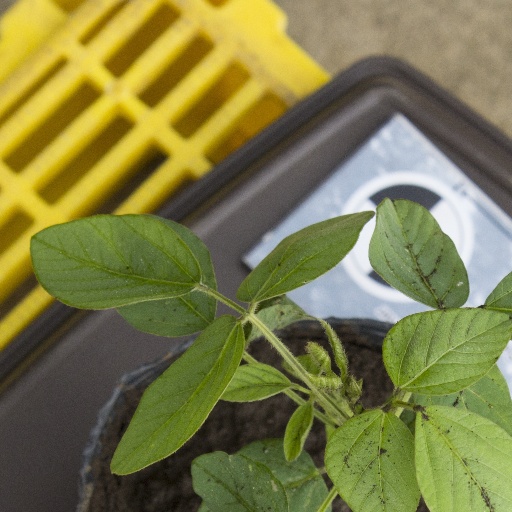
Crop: soybean